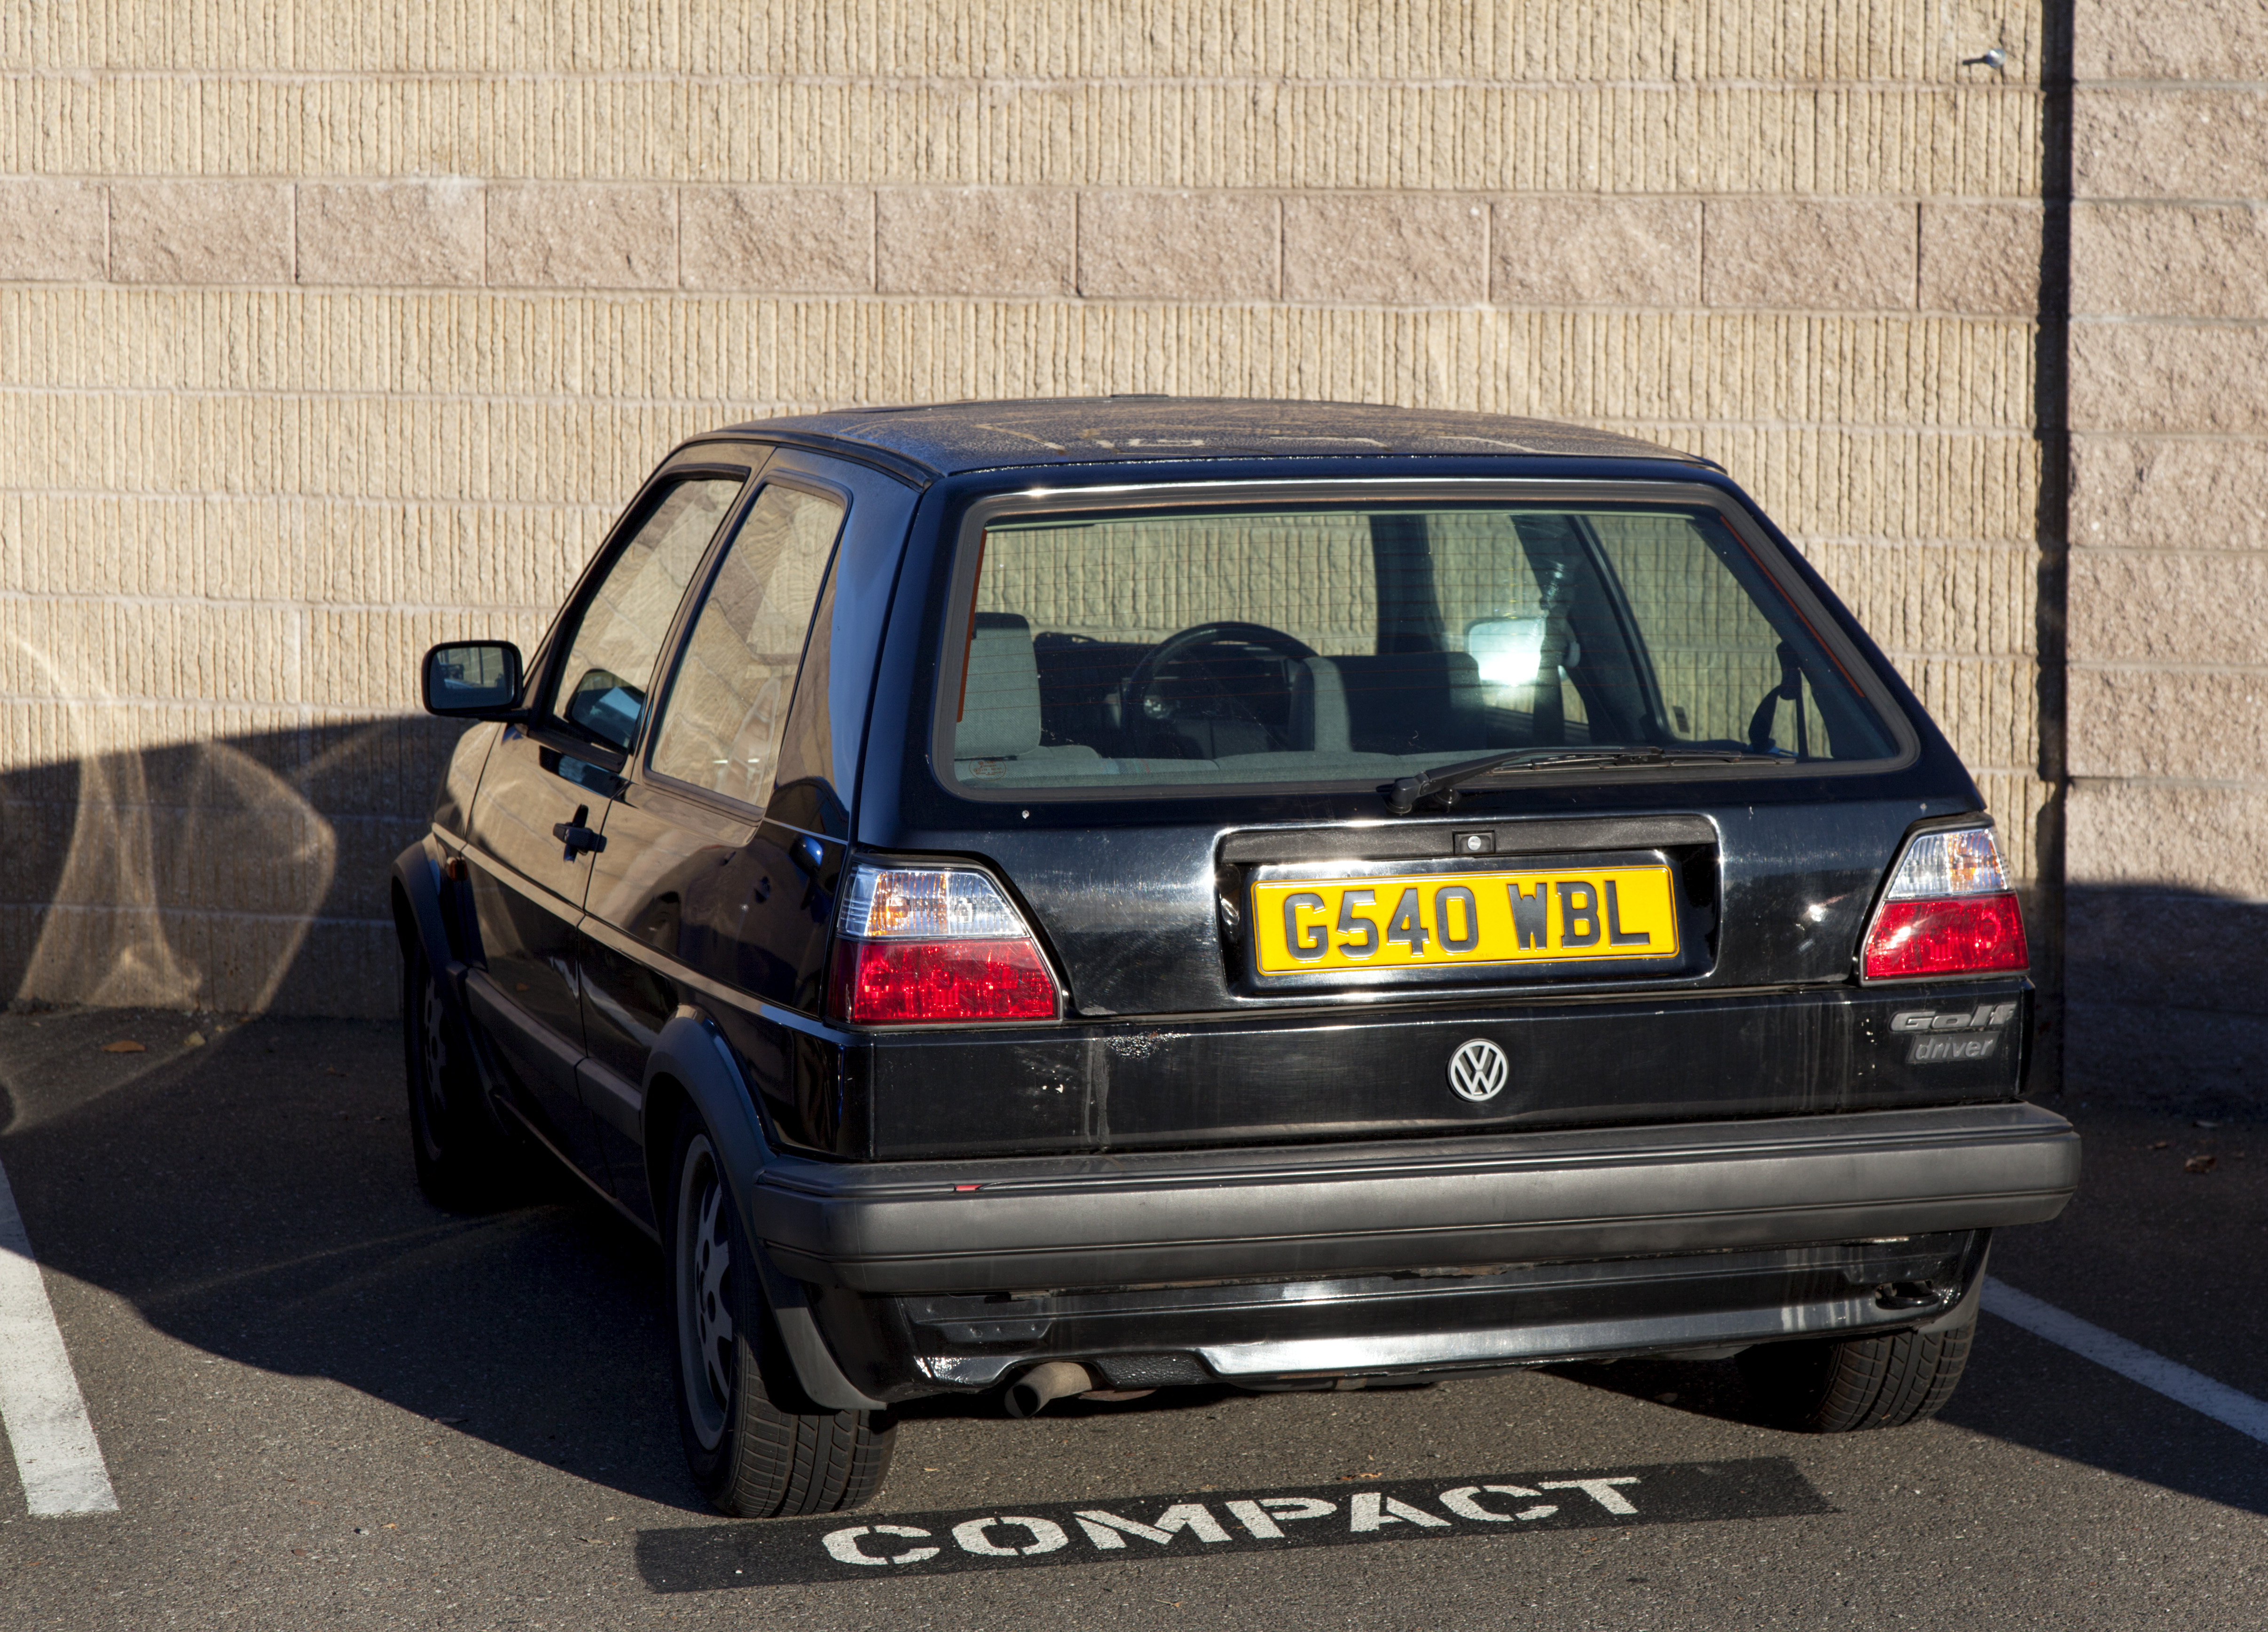
car, vw, vehicle, hatchback, 2015, 365, 3652015imstillstanding, rhd, city car, land vehicle, automobile make, automotive exterior, compact car, family car, supermini